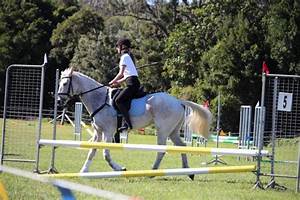
Label: cavallo